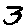
Label: 3